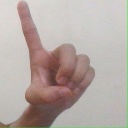
अक्षर: ड